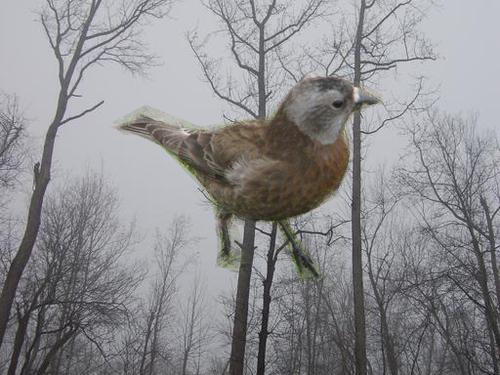
Bird species: Gray_crowned_Rosy_Finch
Bird type: landbird
Background: land